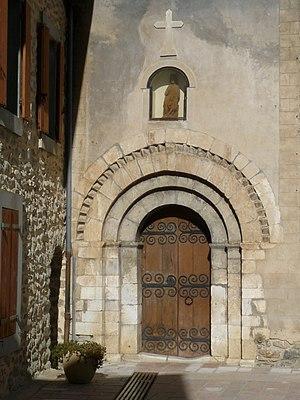
Eglise de Nyer, Pyrénées-Orientales, France
L'église Saint-Jacques de Nyer est une église romane située à Nyer, dans le département français des Pyrénées-Orientales. Le monument est inscrit depuis 1965 comme monument historique.